Li-Chen Wang

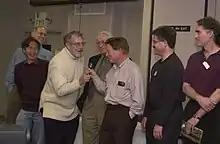
From left to right: Li-Chen Wang, Len Shustek, John Draper, Gordon French, Marty Spergel, Bob Lash, Ralph Campbell.

The Homebrew Computer Club was a hotbed of BASIC development, with members excited by Altair BASIC. Fellow members Steve Wozniak and Tom Pittman would develop their own BASICs (Integer BASIC and 6800 Tiny BASIC respectively). Wang analyzed the Altair BASIC code and contributed edits to Tiny BASIC Extended. Wang published in the newsletter a loader for the 8080, commenting on the Open Letter to Hobbyists: